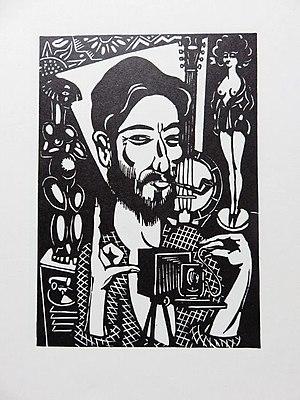
Henri Van Straten, né à Anvers le 5 octobre 1892 et disparu dans la même ville en septembre 1944, est un artiste peintre, dessinateur, xylographe. Il est l'un des principaux acteurs du renouveau de la gravure sur bois belge.